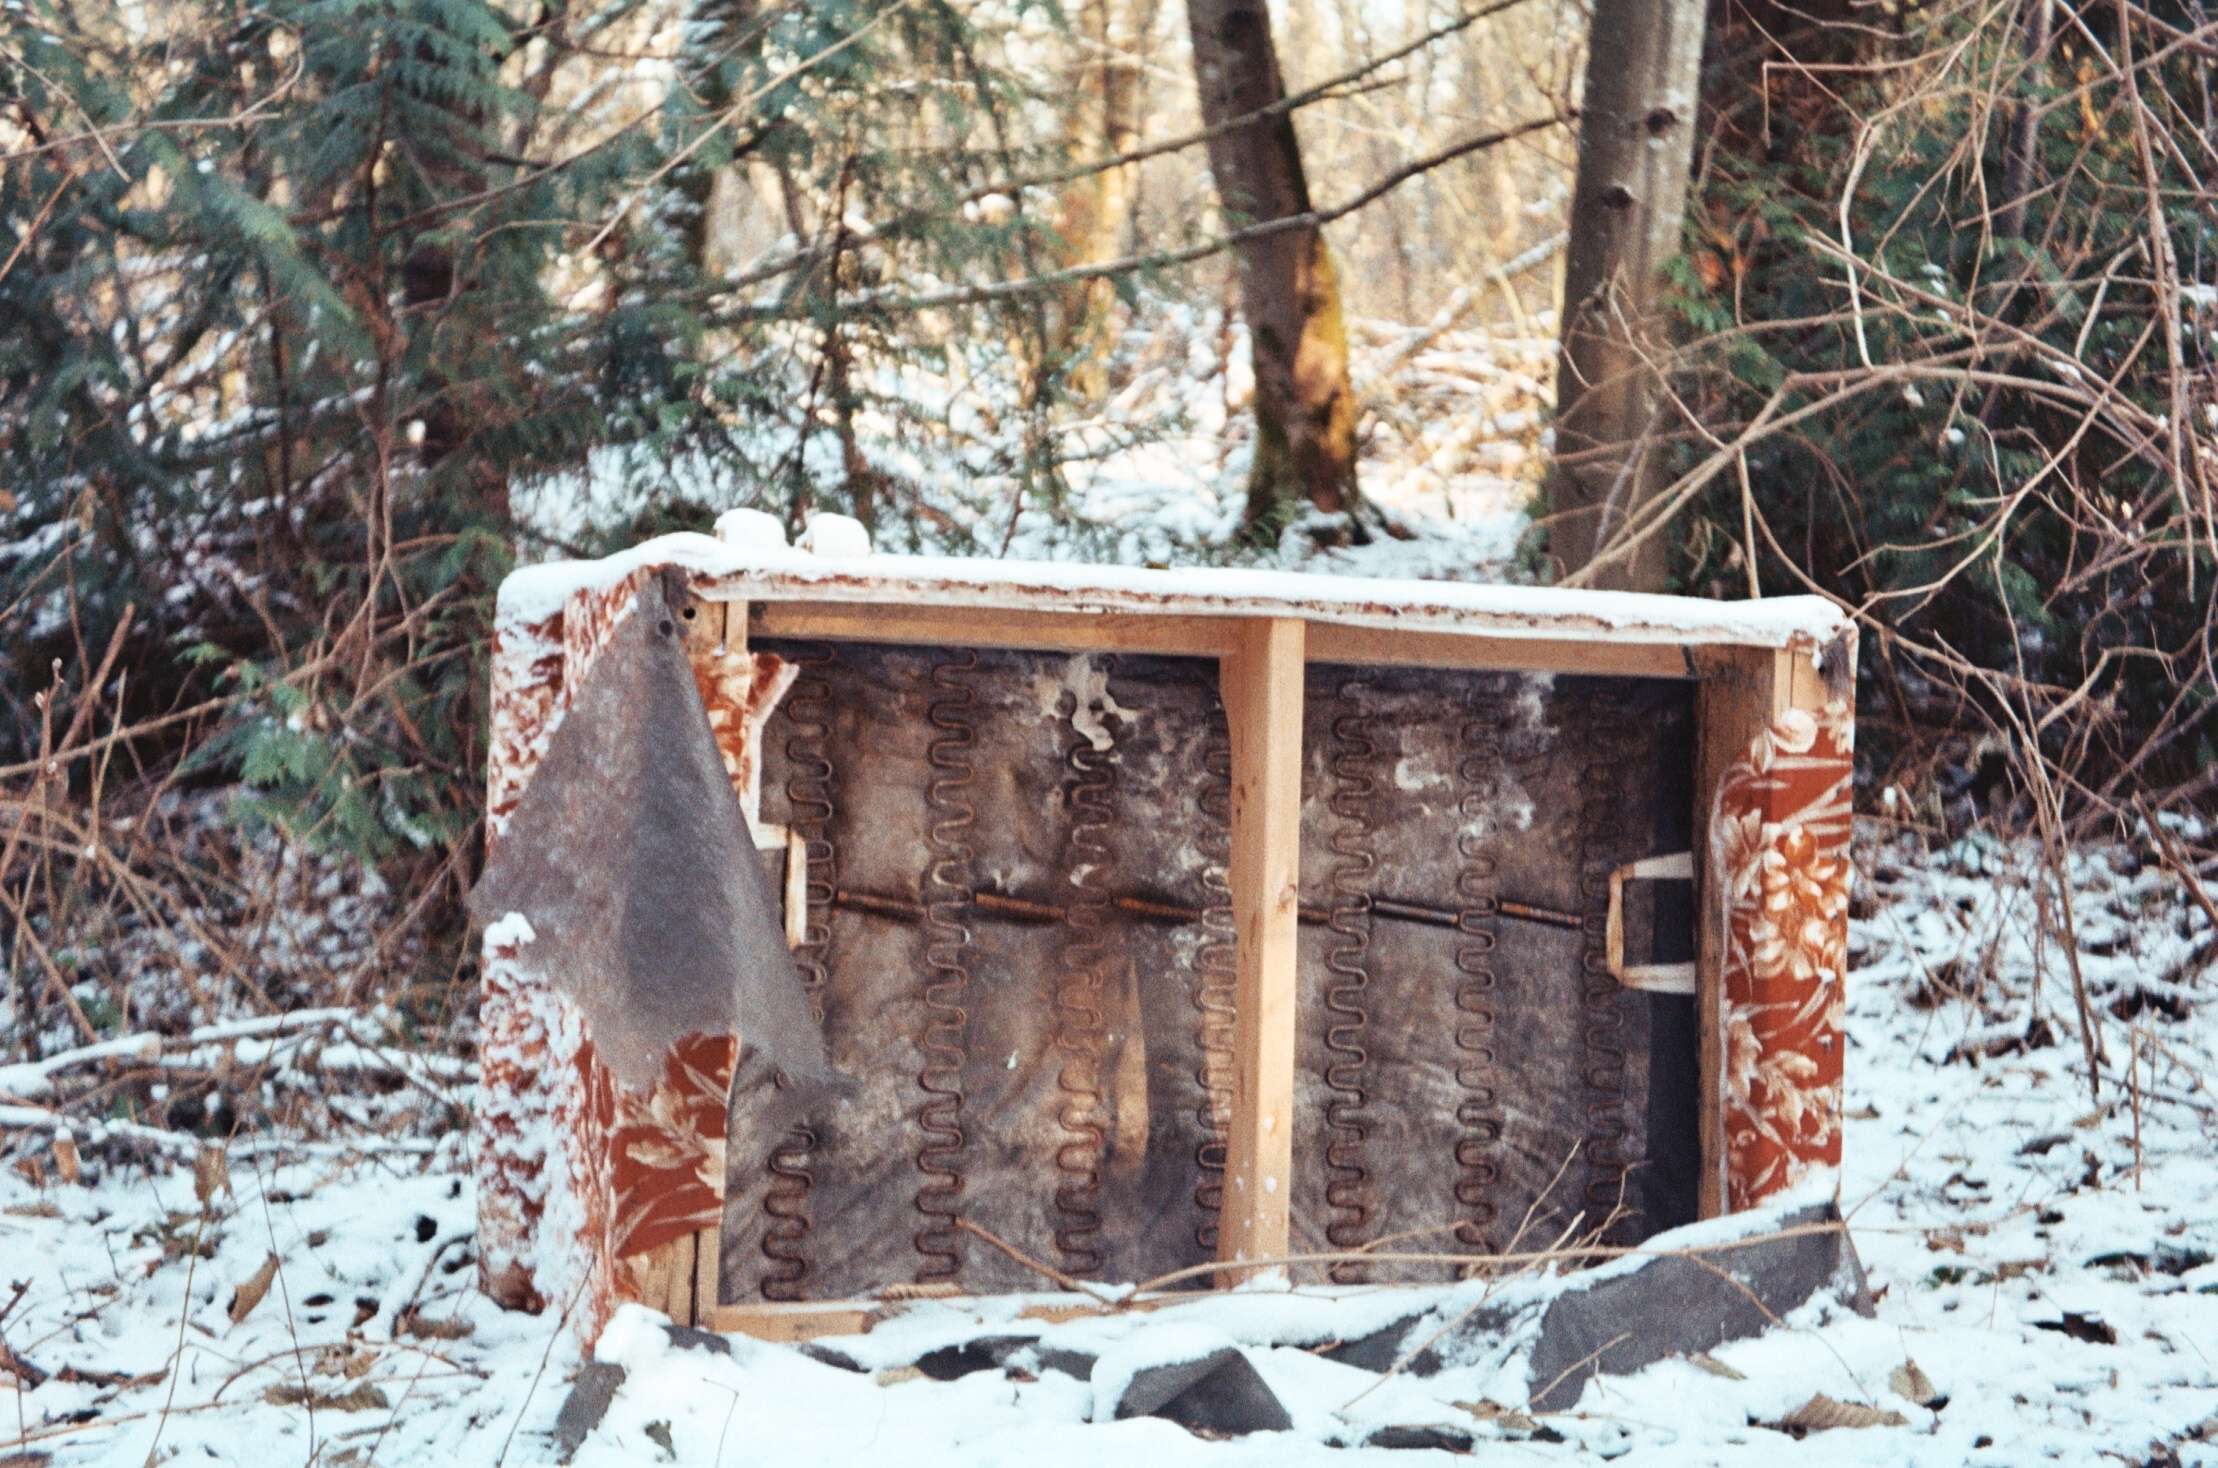
snow, winter, wood, film, park, season, couch, 35mm, german, manual, agfa, pronto, agfasilette, sekonicl208, kodak200, kodakgold, sekonic, germancamera, sekonicmeter